Wen Qimei

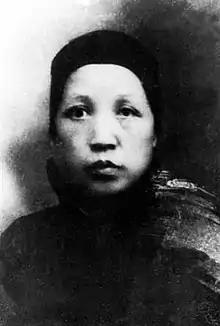

Wen Qimei (12 February 1867 – 5 October 1919; born Wen Suqin) was the mother of Mao Zedong.